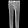
Label: Trouser